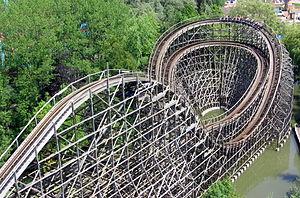
China Dinosaurs Park
Loup Garou sont des montagnes russes en bois du parc Walibi Belgium, situé à Wavre, en Belgique. Ce sont les seules montagnes russes en bois en fonctionnement en Belgique, avec Heidi the Ride à Plopsaland, dans la commune de La Panne.
L’histoire de Walibi Belgium commence lorsque l'homme d'affaires belge Eddy Meeùs se lance dans une nouvelle activité de retour du Zaïre, ancien Congo belge. Le parc d'attractions est inauguré le 26 juillet 1975 sous le nom de Walibi.
Walibi Belgium est un parc d'attractions conçu par l'homme d'affaires belge Eddy Meeùs et qui a été inauguré le 26 juillet 1975. Il est localisé en Belgique sur des terrains situés dans les communes de Wavre, Limal et Bierges. Sa mascotte est un kangourou de couleur orange dénommé également Walibi, en référence au wallaby.